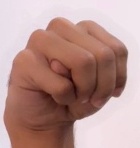
ASL sign: M